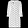
Label: Coat